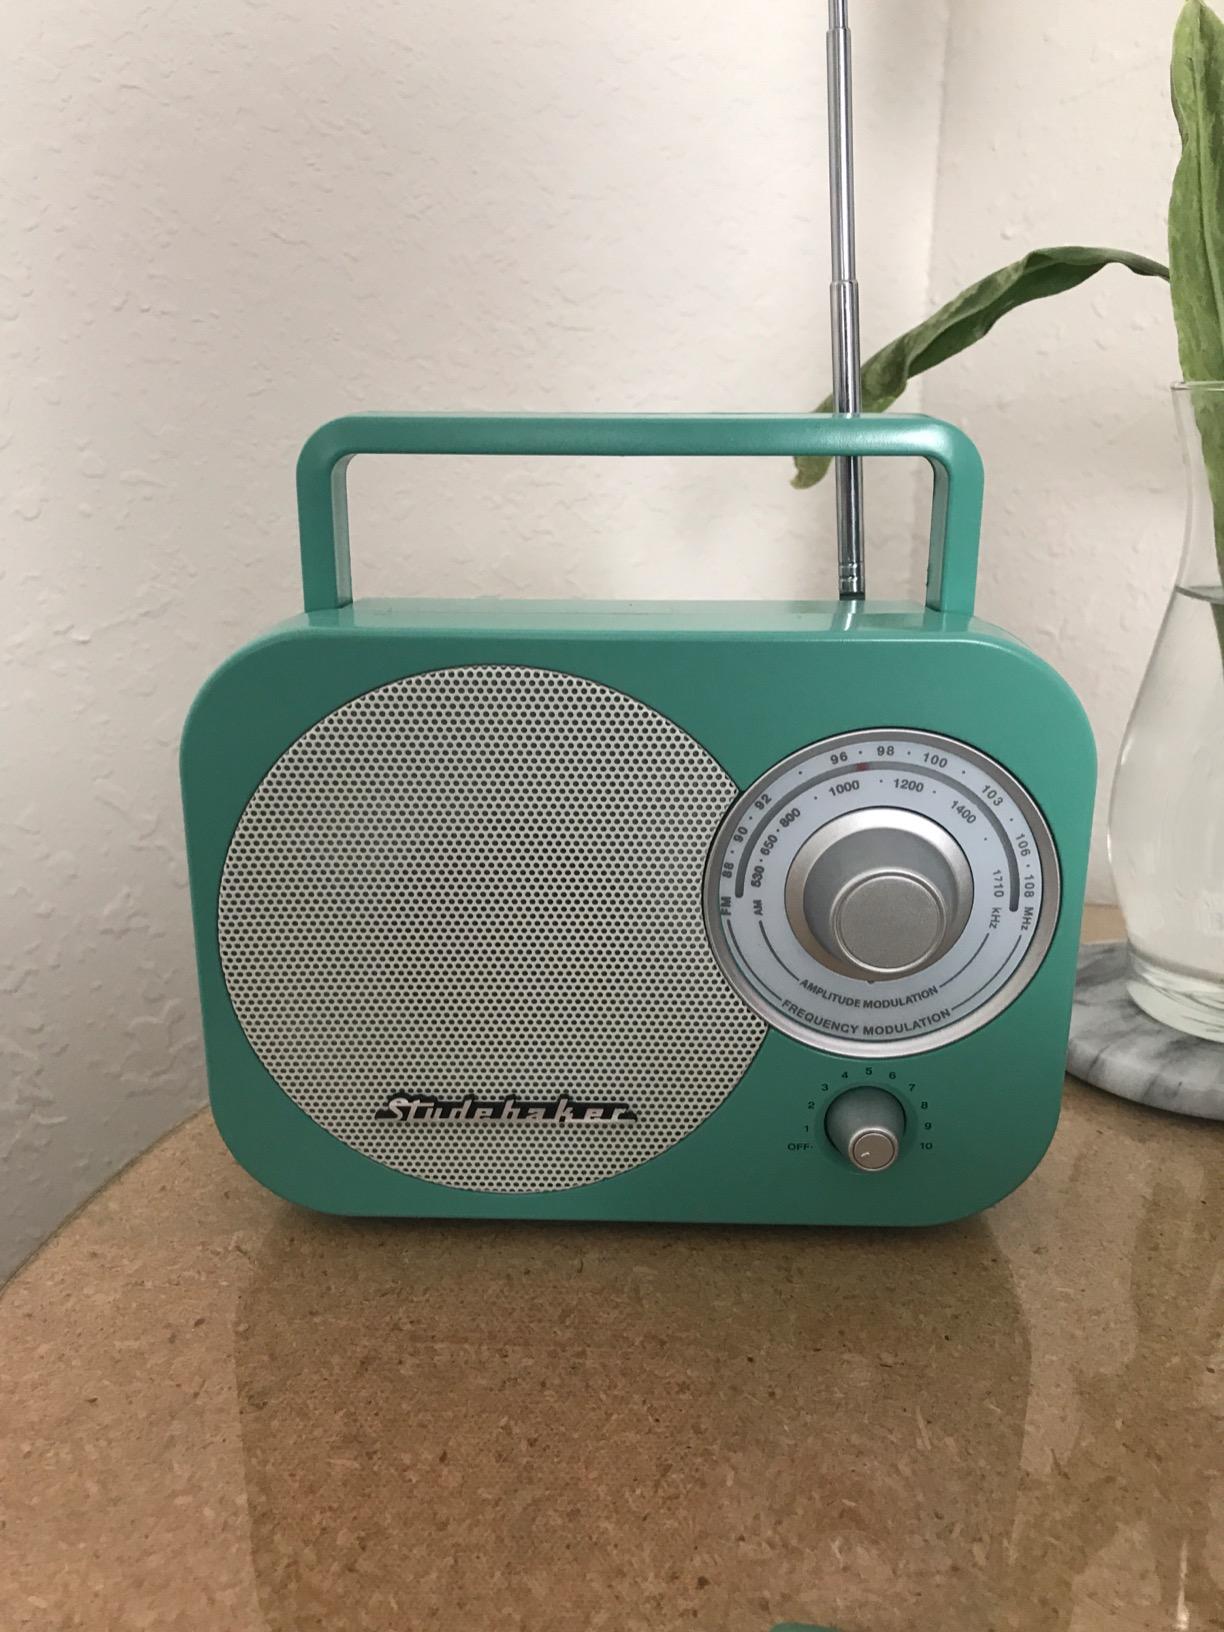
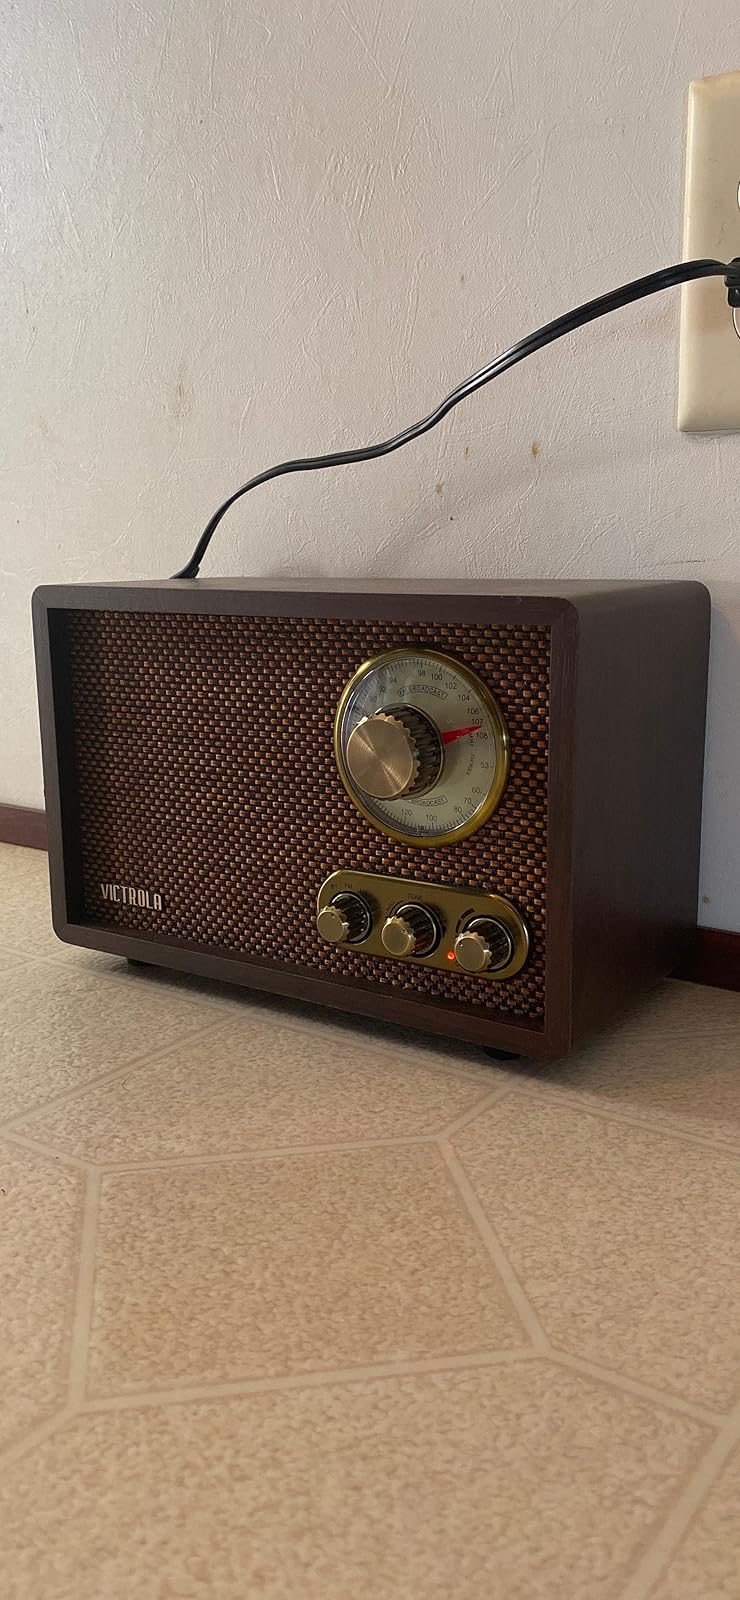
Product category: radio
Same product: no